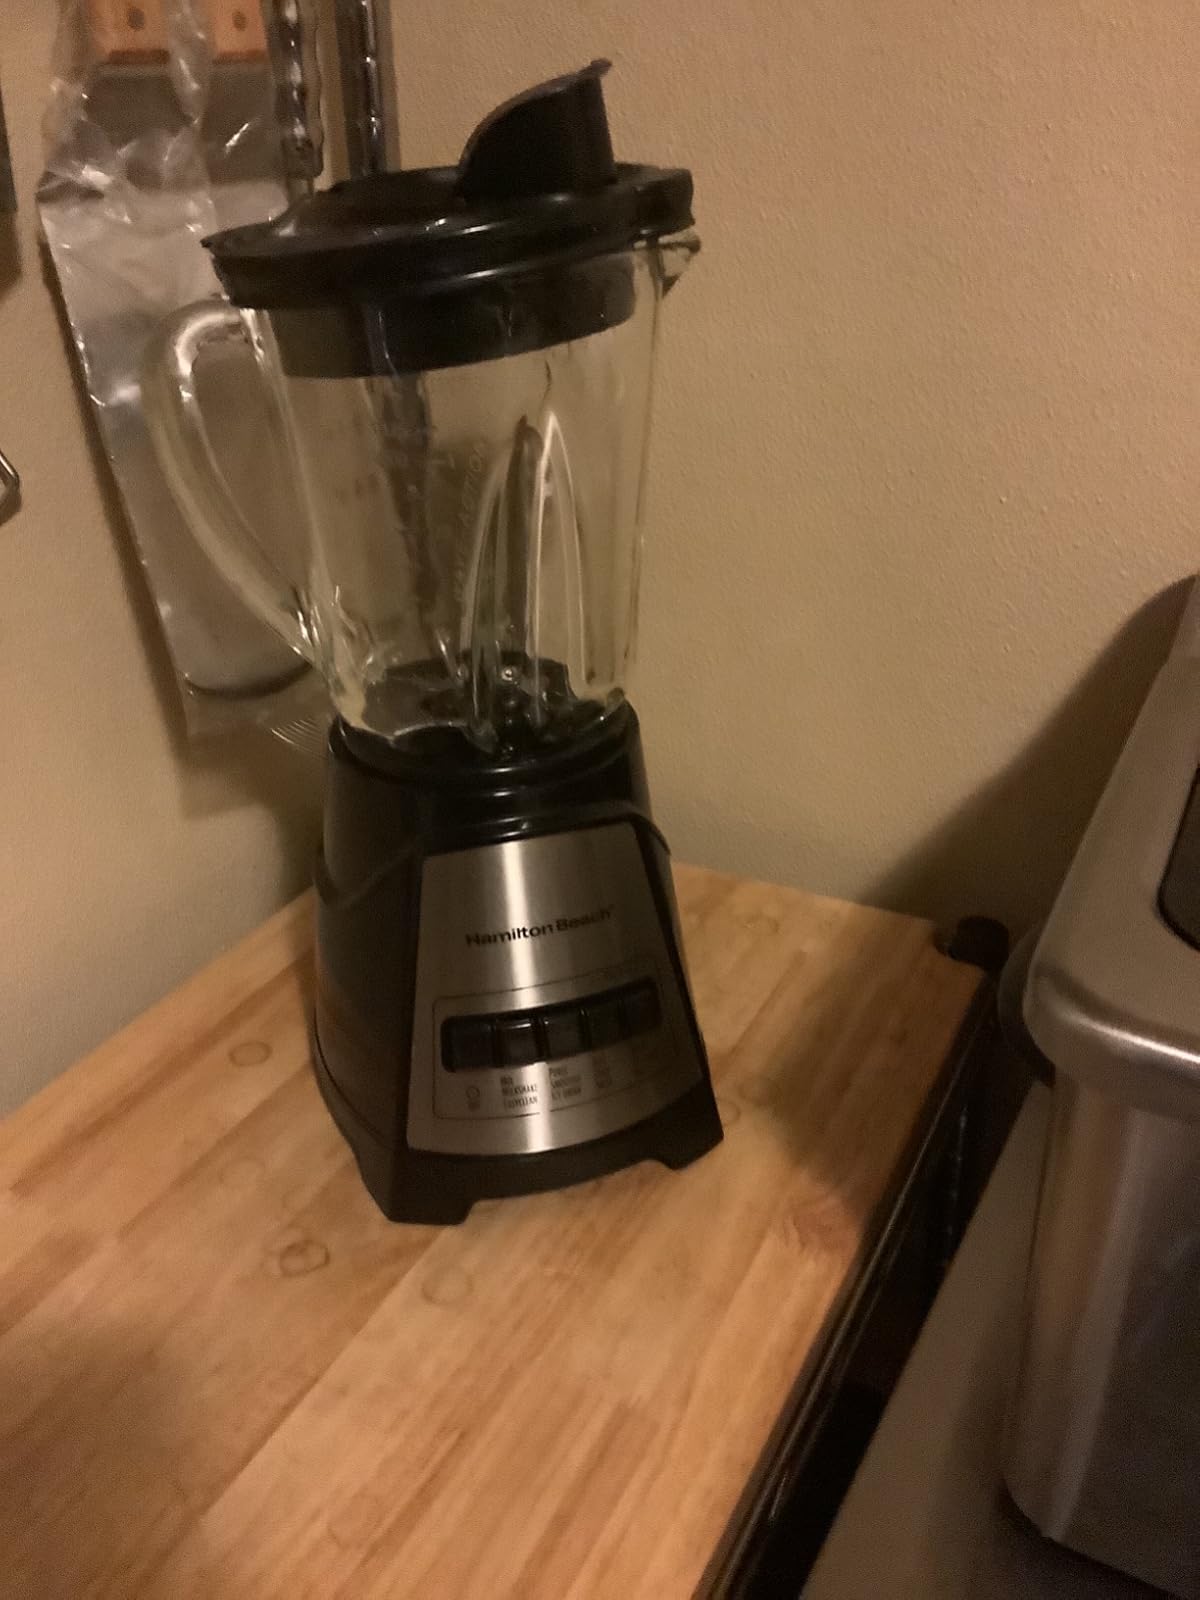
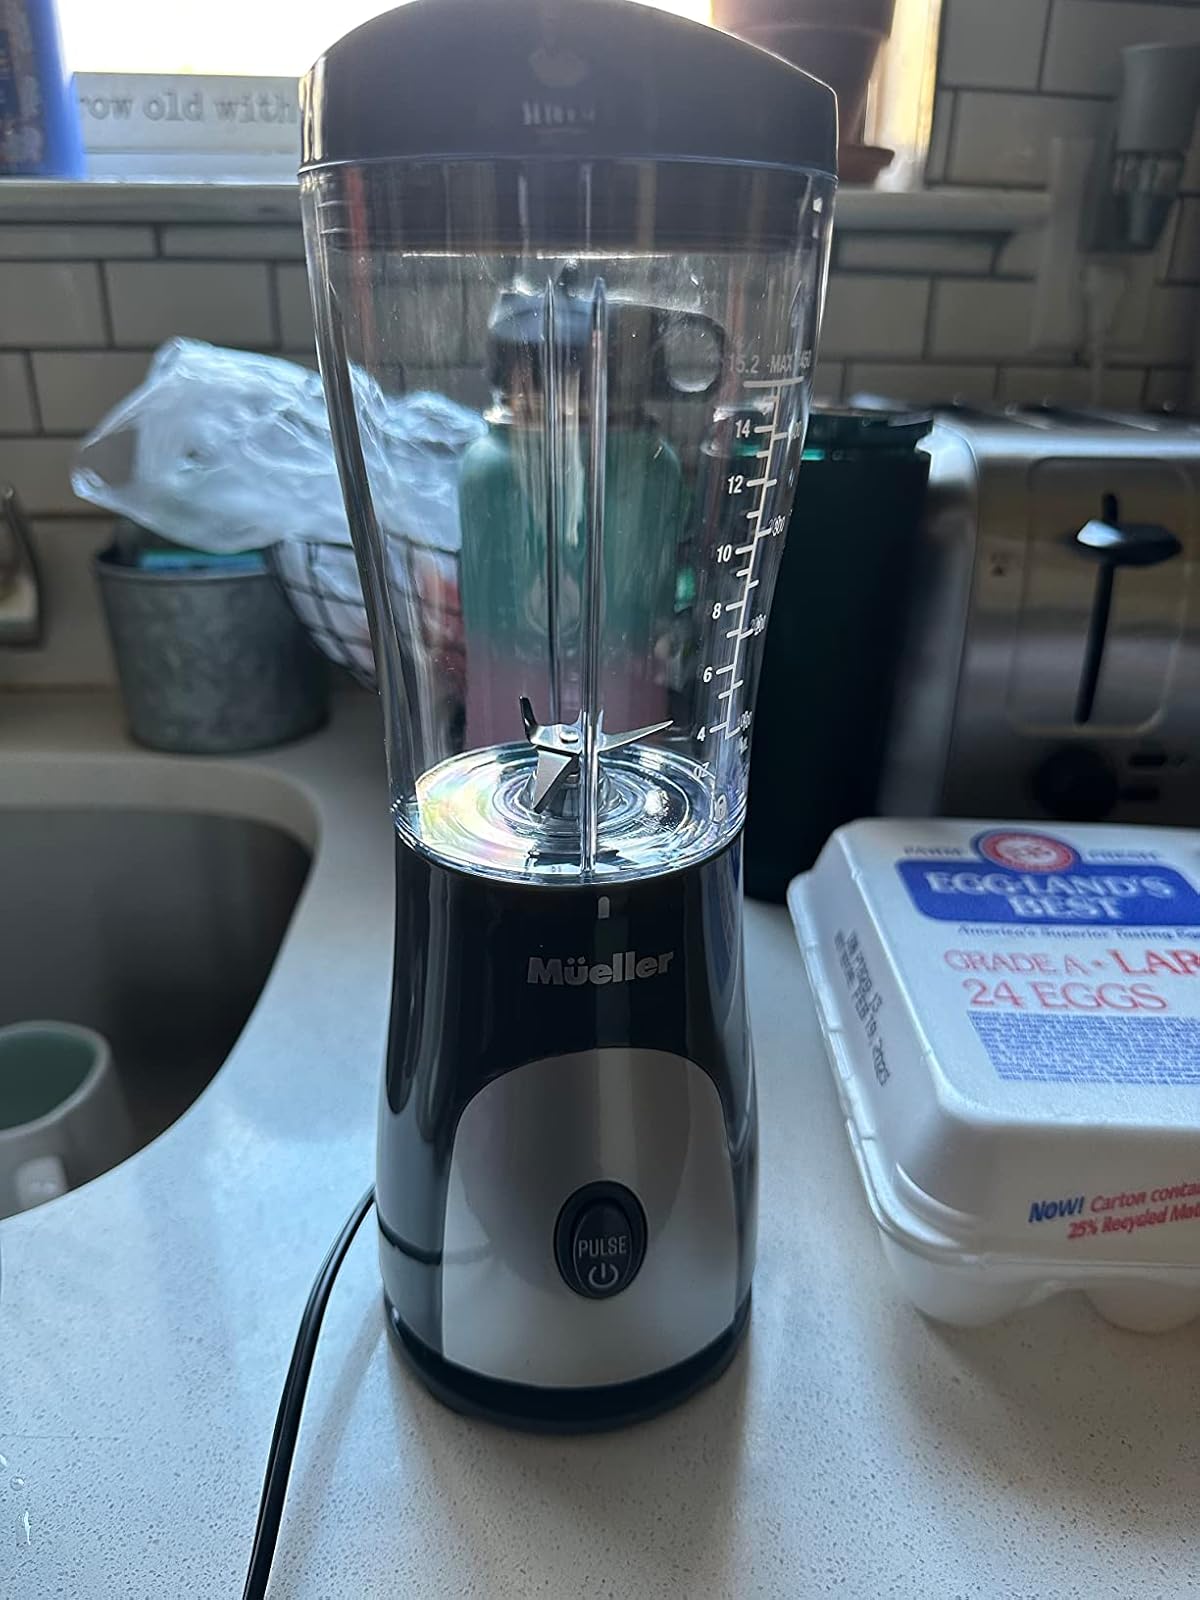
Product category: items_blender
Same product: no